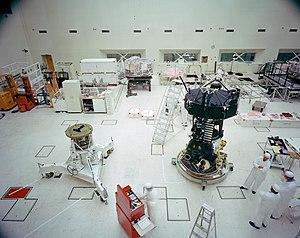
Le programme Voyager est un programme d'exploration robotique de l'agence spatiale américaine dont l'objectif est d'étudier les planètes extérieures du Système solaire. Il comprend deux sondes spatiales identiques Voyager 1 et Voyager 2 lancées en 1977 qui ont survolé les planètes Jupiter, Saturne, Uranus, Neptune ainsi que 48 de leurs satellites. Les données collectées par les 9 instruments portés par chaque sonde en font sans doute la mission d'exploration du Système solaire la plus fructueuse sur le plan scientifique de toute l'histoire spatiale. Les sondes Voyager sont les premières à effectuer un survol d'Uranus et Neptune et les secondes à étudier Jupiter et Saturne après les sondes Pioneer 10 et 11. Voyager 1 et 2 ont permis d'obtenir des informations détaillées sur l'atmosphère de Jupiter, Saturne et Uranus. Elles ont révélé de nombreux détails sur la structure des anneaux de Saturne, permis de découvrir les anneaux de Jupiter et ont fourni les premières images détaillées des anneaux d'Uranus et de Neptune. Les sondes ont découvert en tout 33 nouvelles lunes. Elles ont révélé l'activité volcanique de Io et la structure étrange de la surface de la lune galiléenne Europe.